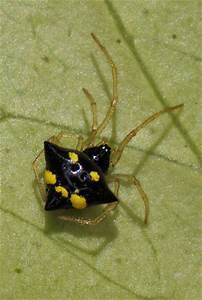
Label: ragno